Air Tanzania

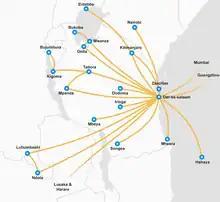
Air Tanzania destinations, December 2024

A year into the new government of President John Magufuli, he made the revival of the airline a top priority of his administration. In May 2016, the government announced plans to purchase two aircraft in 2016 and two additional aircraft in 2017. On 15 September 2016, the president appointed Ladislaus Matindi as director general of the Air Tanzania Company Limited.